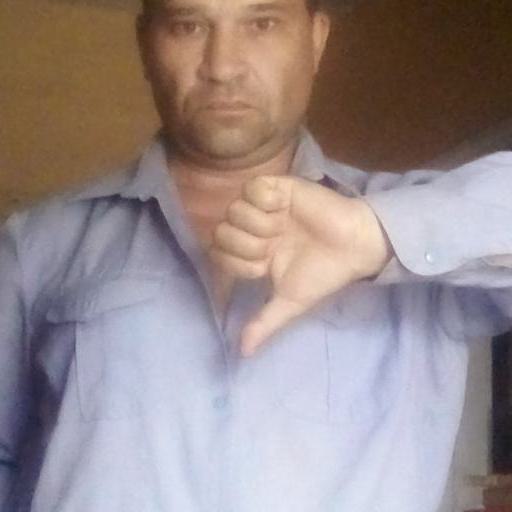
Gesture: dislike